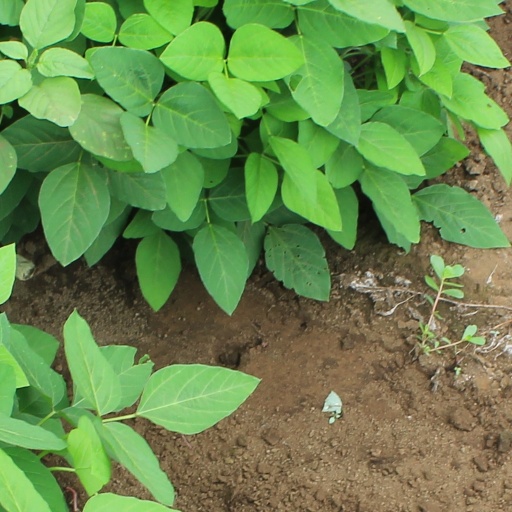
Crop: soybean